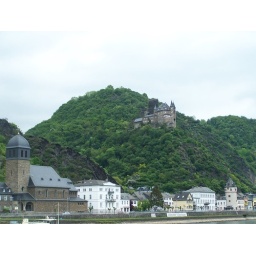
castle above the river Rhine, Germany